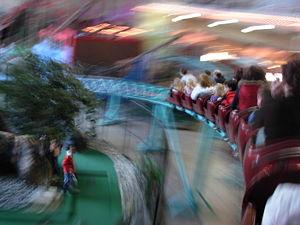
Le Palais Crystal ou Palais de Crystal est un ancien parc d'attractions en intérieur situé à Dieppe, au Nouveau-Brunswick, sur la rue Paul, à côté de la Place Champlain. L'édifice comprend aussi un cinéma et un hôtel.
Les montagnes russes en intérieur, sans représenter un type particulier de montagnes russes, est une catégorie de parcours de montagnes russes qui ont la particularité d'avoir été construit en intérieur, sous une structure, à l'abri. Cette grande famille peut cependant être divisés en deux sous-familles :